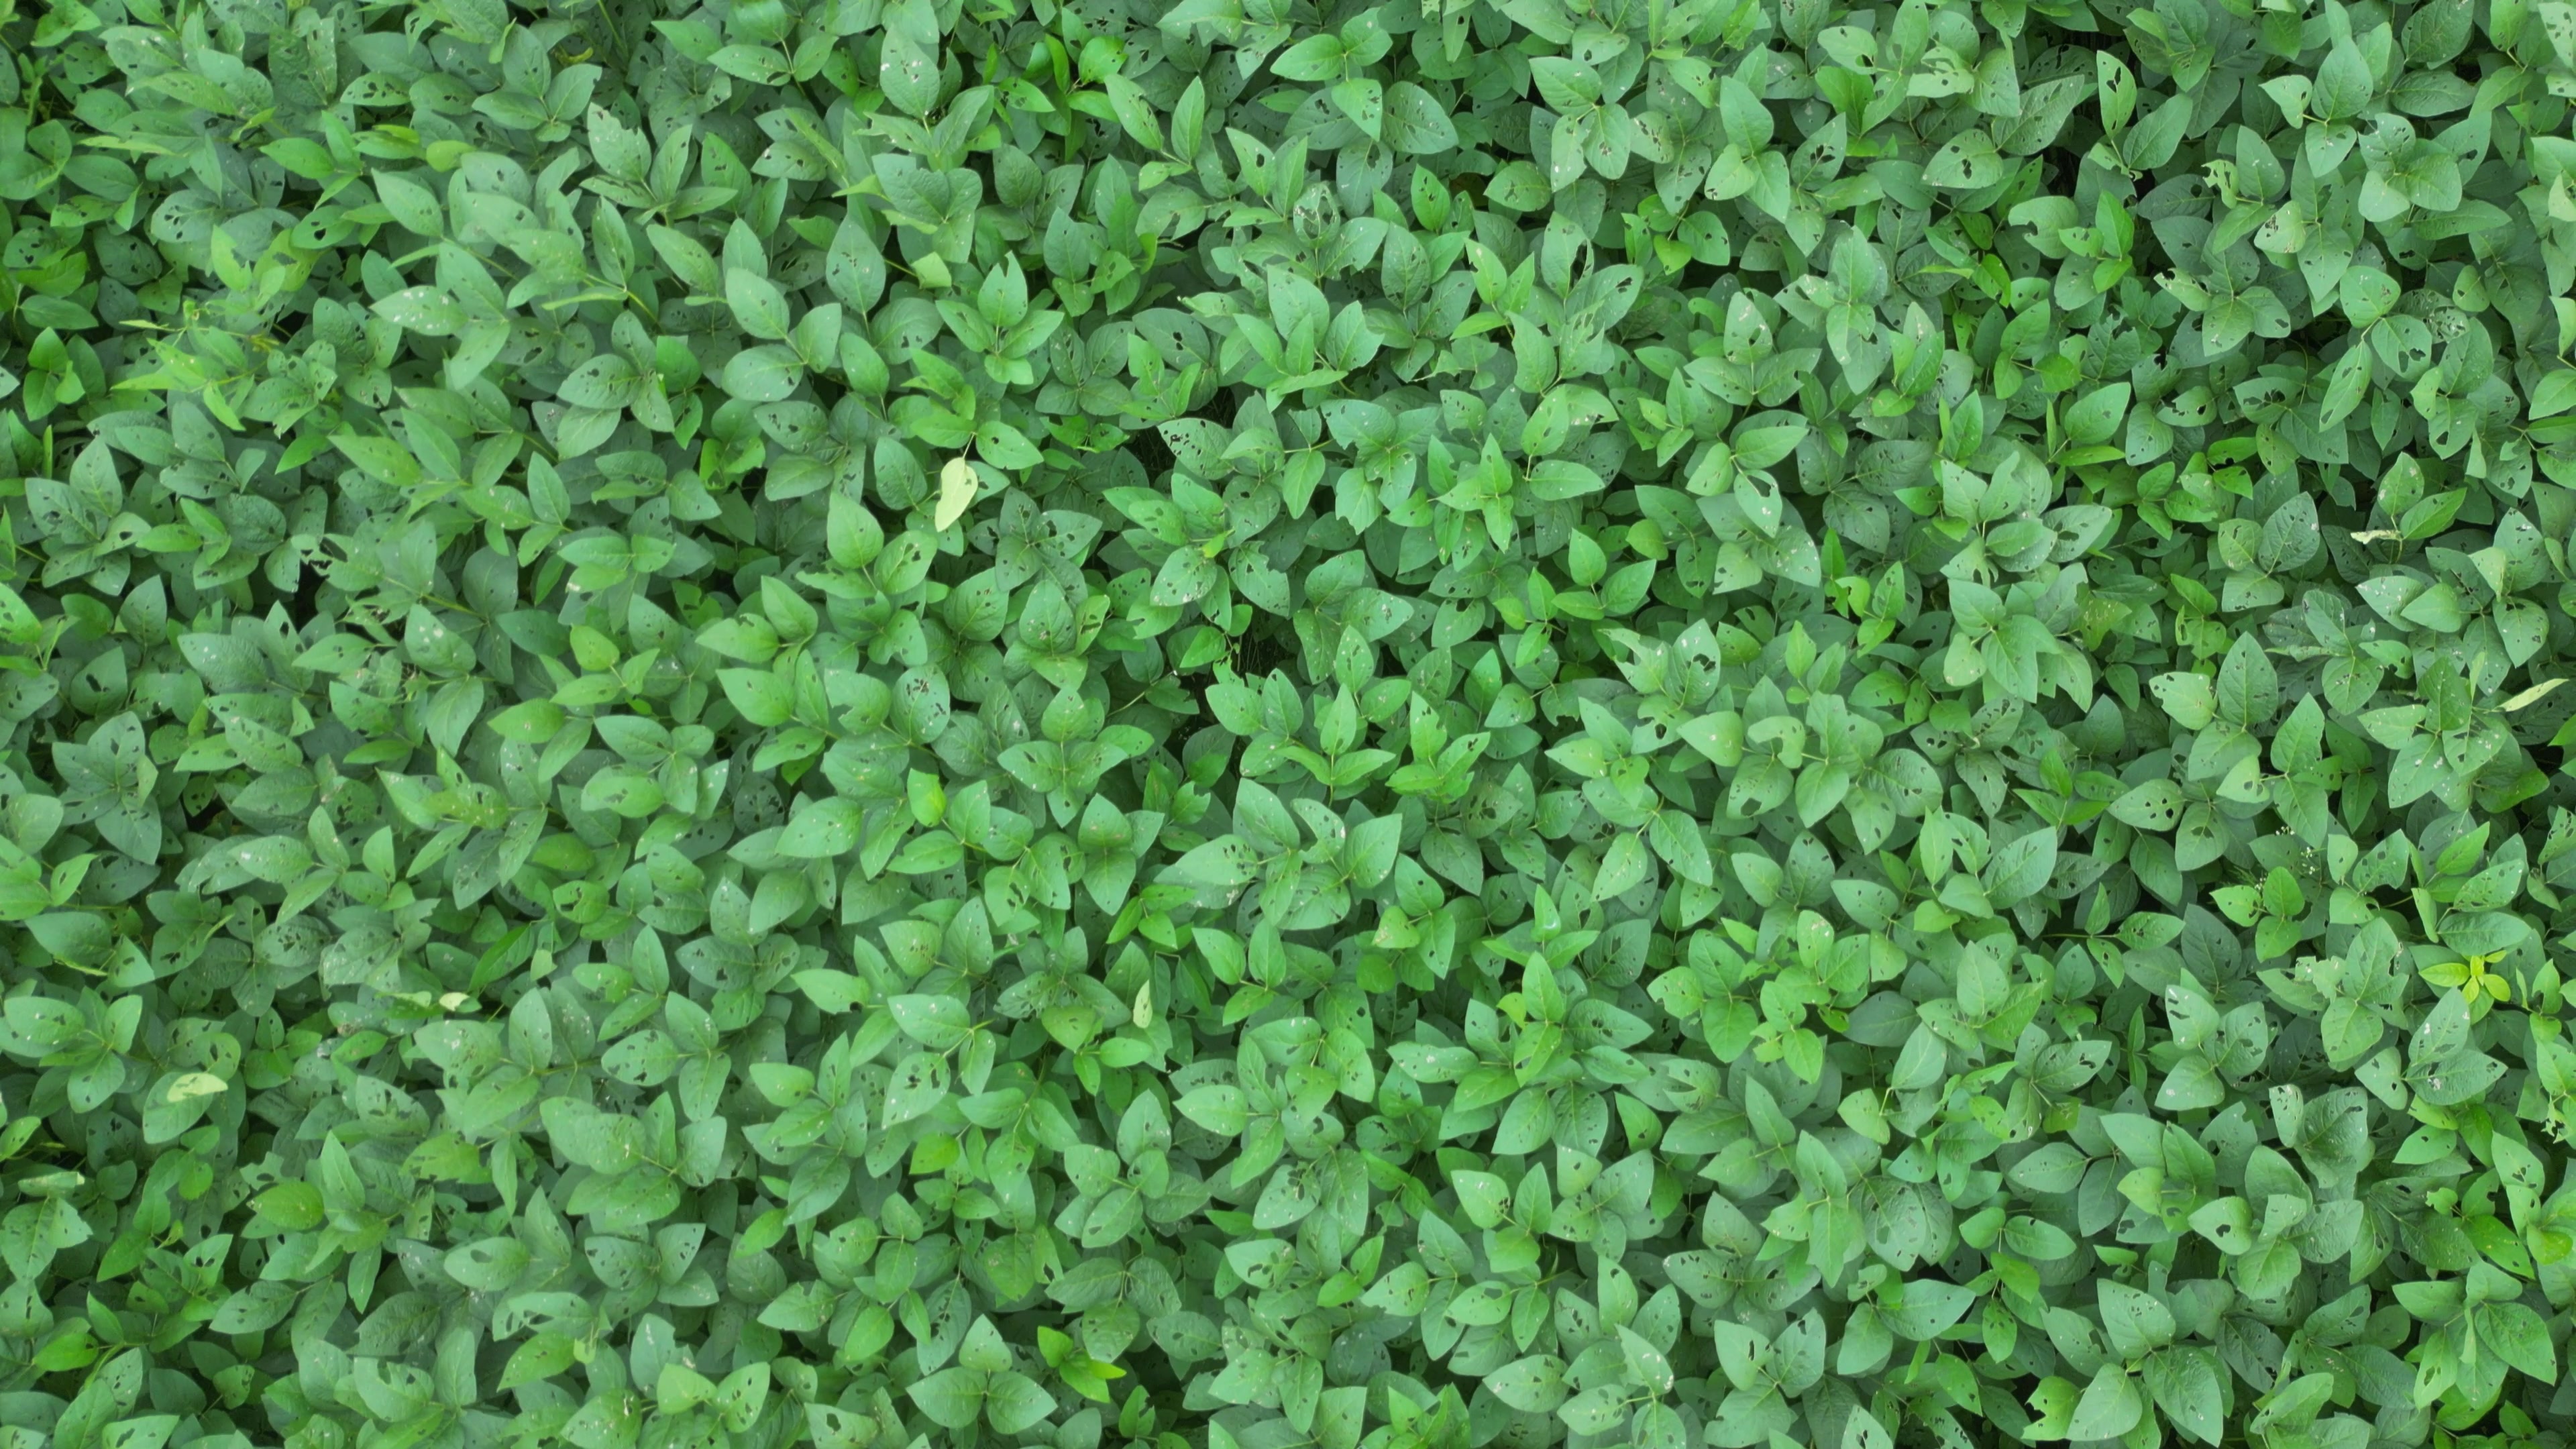
Label: Semilooper_Pest